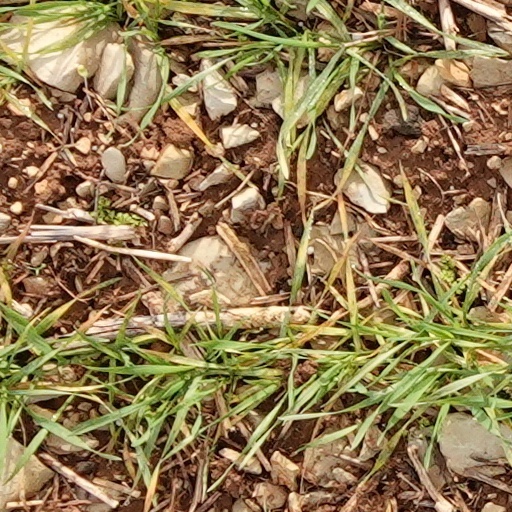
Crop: wheat